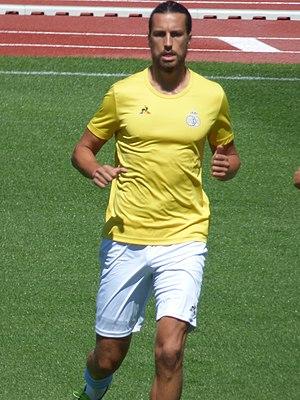
Christian Burgess lors du match amical RC Lens / Union Saint-Gilloise, le 5 août 2020, au Stade Paul-Guerre de Billy-Montigny.